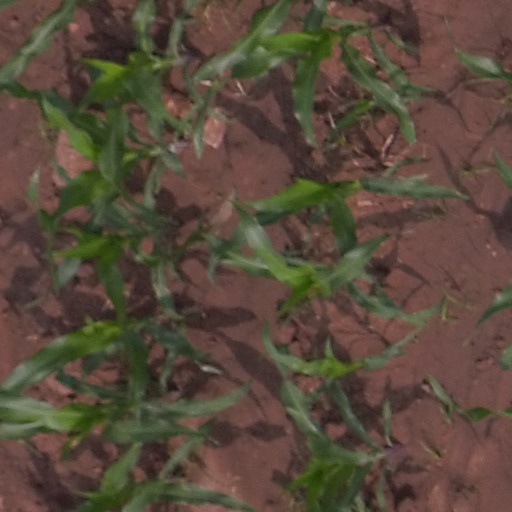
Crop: maize; corn